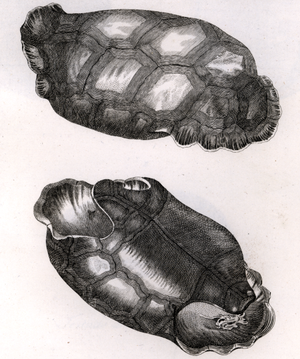
Cylindraspis vosmaeri est une espèce éteinte de tortue terrestre géante de la famille des Testudinidae.